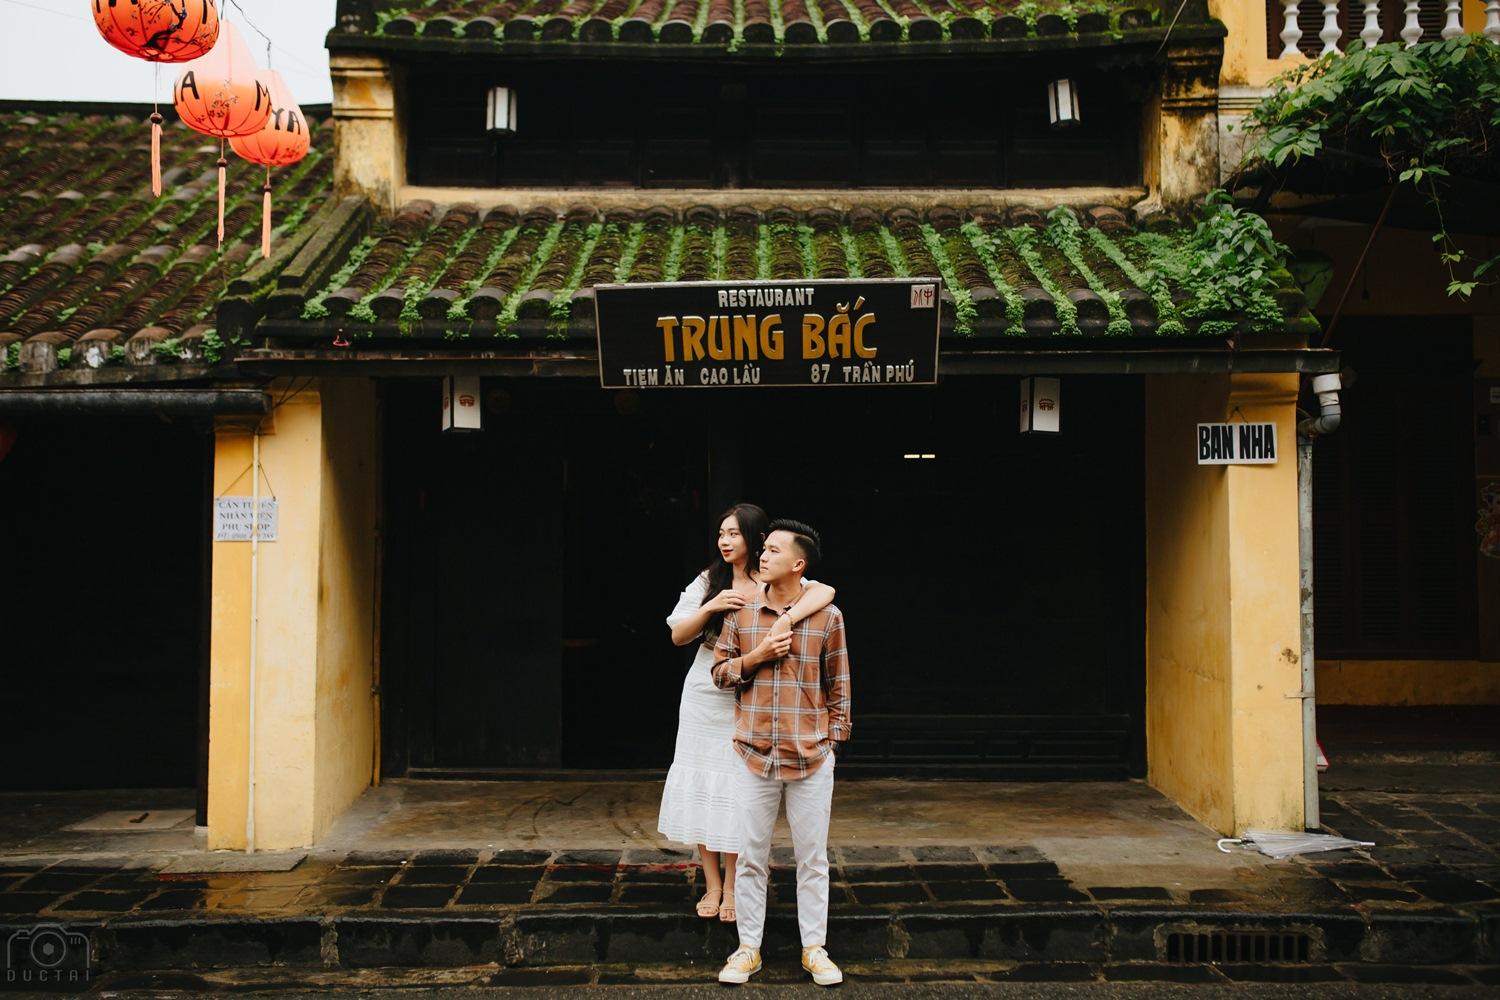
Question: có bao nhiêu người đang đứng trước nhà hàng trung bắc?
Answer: có hai người đang đứng trước nhà hàng trung bắc